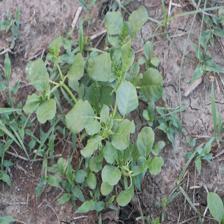
Label: BroadLeafWeed